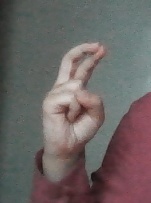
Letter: zay